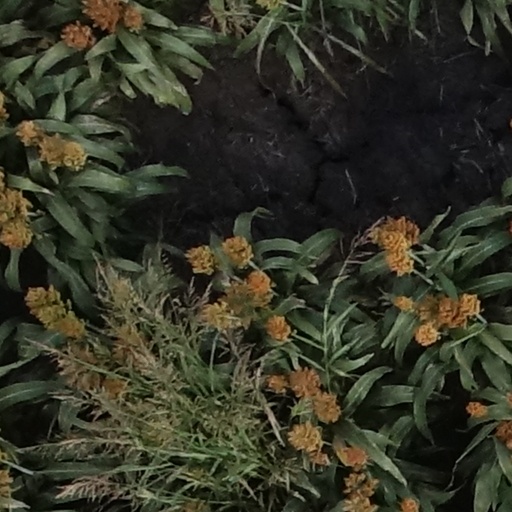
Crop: sorghum